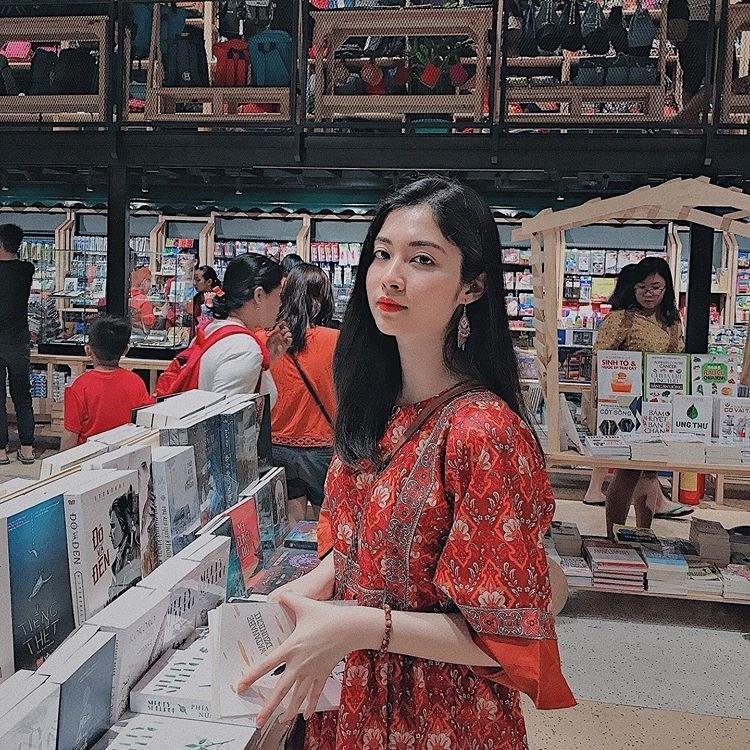
cô gái mặc đầm đỏ đang cầm cuốn sách trên tay